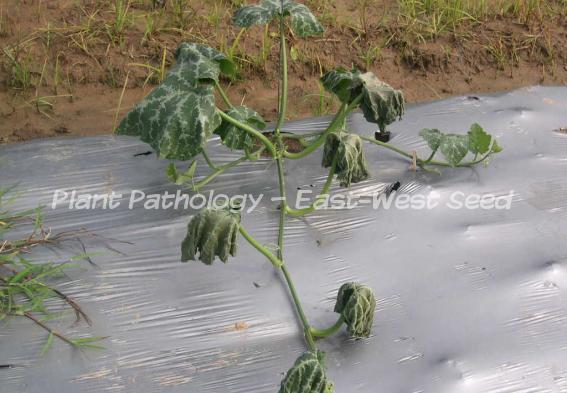
Plant: Cucumber
Disease: cucumber bacterial wilt